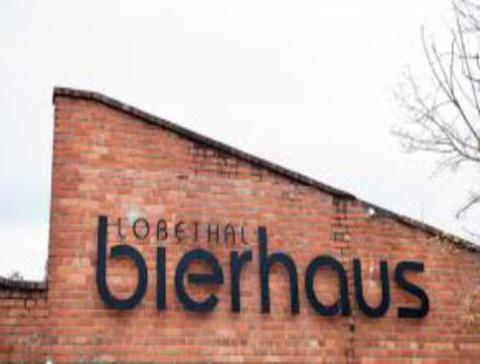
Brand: lobethal bierhaus
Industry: Food